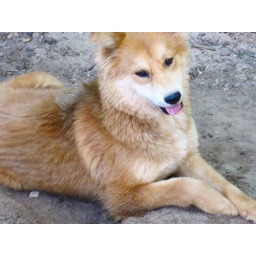
Sam, one of the sweet and loving dogs up for adoption at the no-kill animal shelter, S.O.S, in Enterprise, Alabama